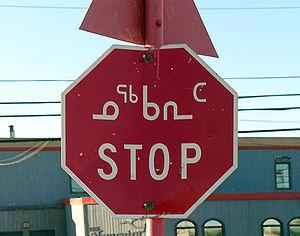
Le syllabaire inuktitut est un alphasyllabaire utilisé au Nunavut et au Nunavik, au Canada, pour écrire l'inuktitut.
Iqaluit est la capitale et la plus grande ville du territoire du Nunavut, au Canada. Les habitants d'Iqaluit s'appellent les Iqalummiut, -miuq étant un suffixe usuel des langues inuites pour désigner les habitants d'un lieu.
L’inuktitut est une des principales langues inuites du Canada. Elle est parlée dans toutes les zones au nord de la limite des arbres, y compris dans des zones de Terre-Neuve-et-Labrador, du Québec, des Territoires du Nord-Ouest et au Nunavut. C’est une des langues écrites à l’aide du syllabaire autochtone canadien.